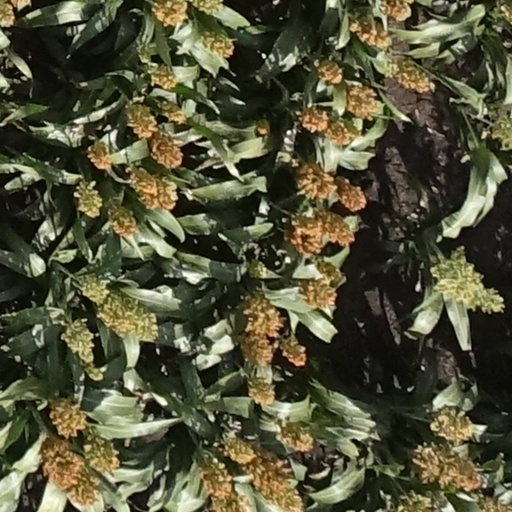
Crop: sorghum